Apatou (captain)

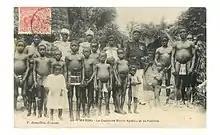
Apatou (in uniform) and his family

The border between France and Suriname at the time was unclear. Both nations promised to respect the rights of the tribes living on the river, therefore the tribes had to choose their nationality. In 1891, Apatou mediated with regards to the border, and allied the Aluku with France. He also united all the different tribes on the French side. The same year, he was knighted in the Royal Order of Cambodia for his work with Casey who was station chief for the Lawa River.